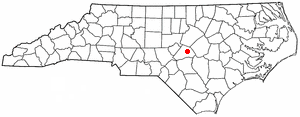
Buies Creek est une census-designated place américaine située dans le comté de Harnett dans l'État de Caroline du Nord. En 2010, sa population était de 2 942 habitants.